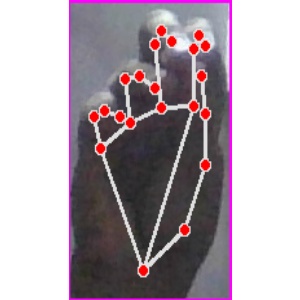
अक्षर: ङ